Rigobert Song

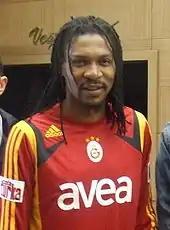
Song with Galatasaray in 2008

Song then signed for Galatasaray in 2004. He became an instant fan favourite, and formed a strong defensive partnership with Stjepan Tomas at the heart of defence.